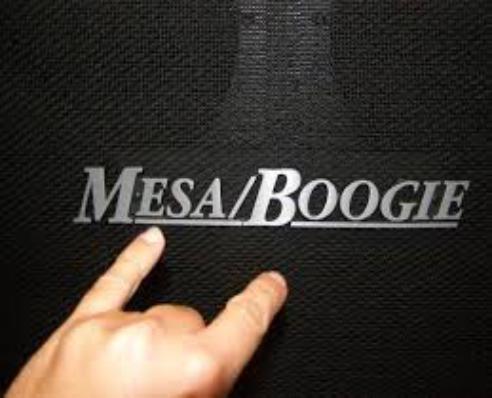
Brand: mesa boogie
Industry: Clothes